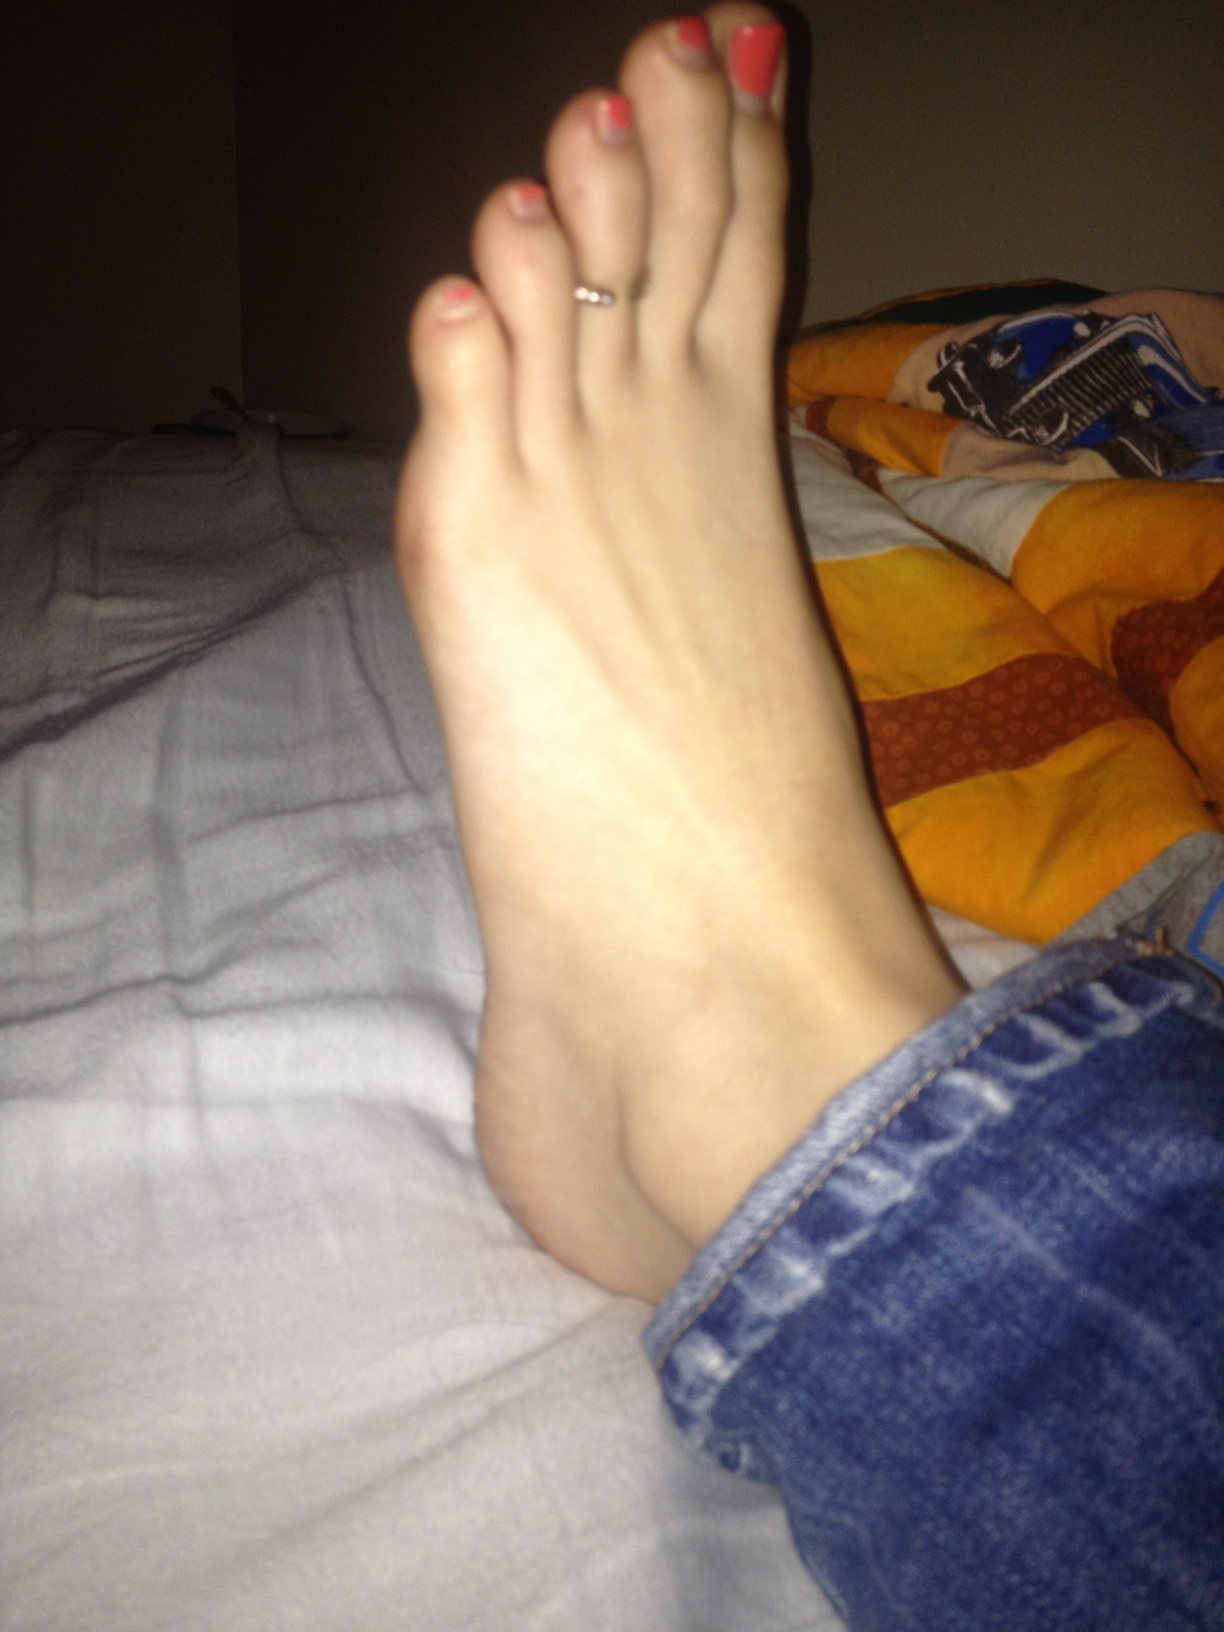Question: What is this?
Answer: foot